Washington State Route 504

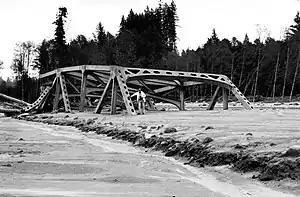
A broken steel bridge sits in a pile of mud, with a person posing next to a section that is buried halfway

In March 1980, Mount St. Helens was struck by an earthquake swarm that indicated potential eruptive activity for the volcano, which had been dormant for over a century. The Forest Service established a roadblock on SR 504 approximately west of Spirit Lake on March 28 because of potential avalanche risks. In the following days, the roadblock was moved to west of the lake and later west as the risk of an imminent eruption grew. Many local residents and sightseers violated the roadblock, which was planned to be moved further west by an order from Governor Dixy Lee Ray to take effect on May 19. An exception was made on May 17, allowing for the retrieval of belongings from various buildings during a four-hour period that was monitored by local authorities in case of a mass evacuation.